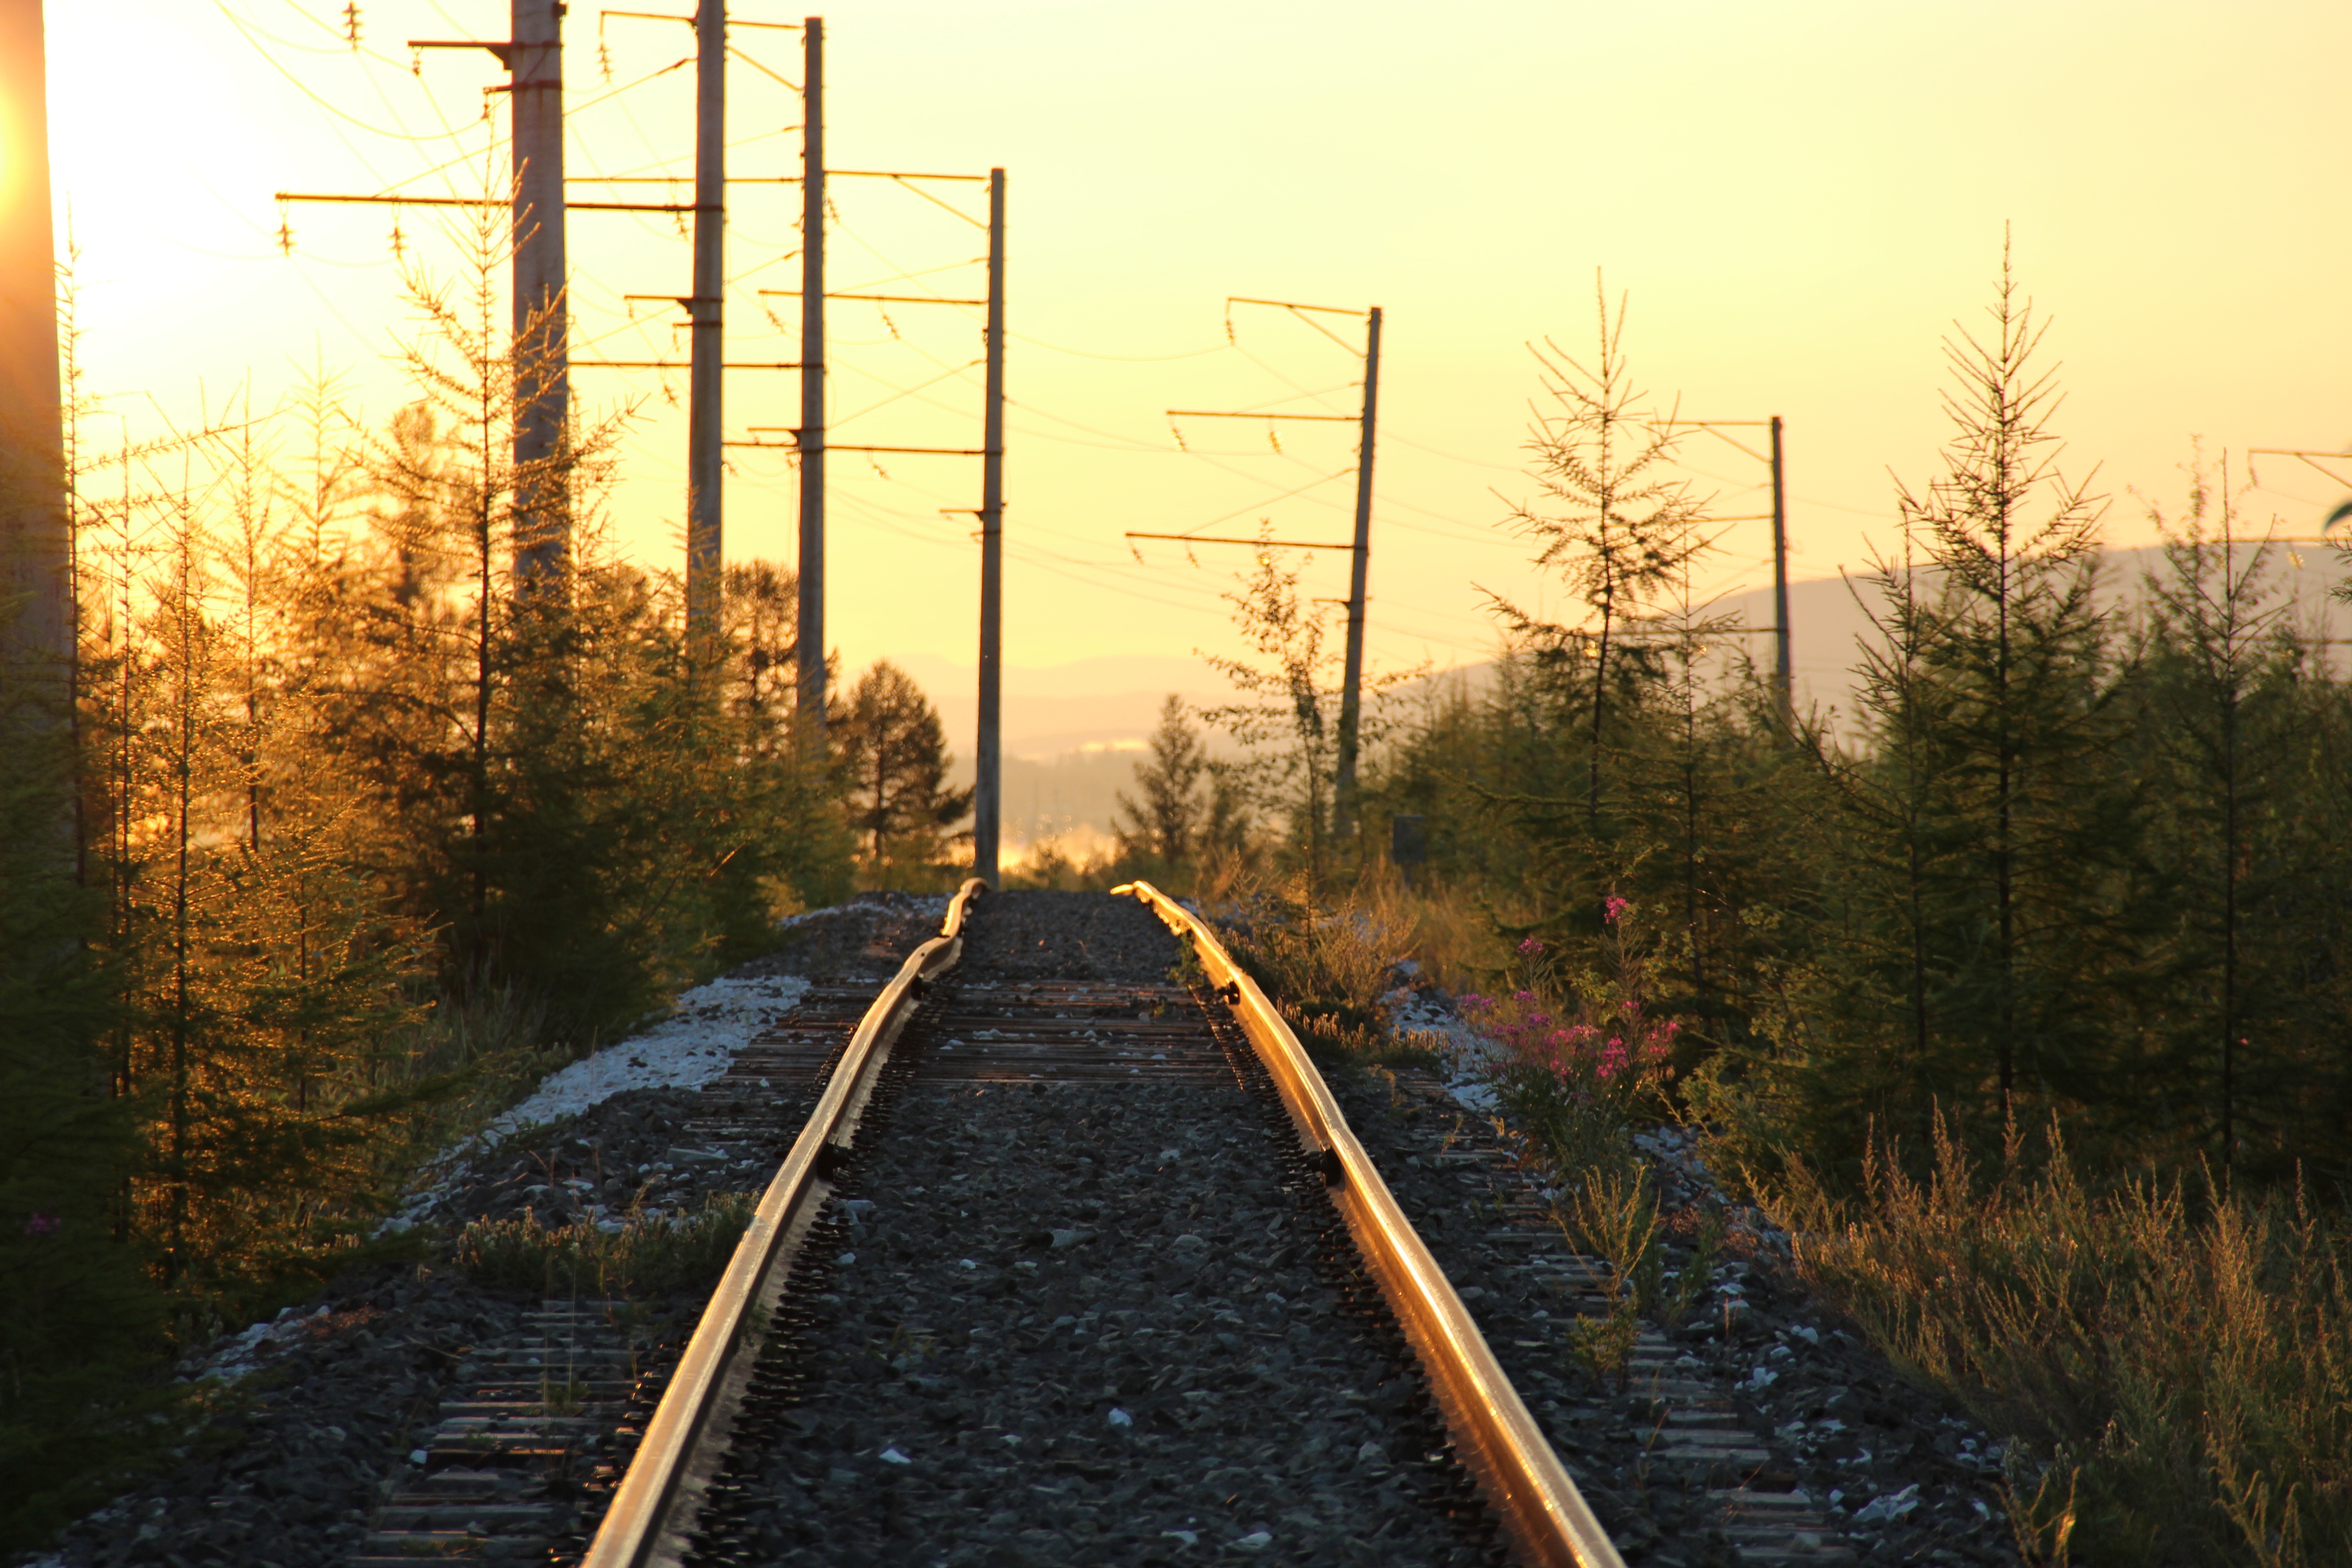
tree, nature, forest, winter, track, railway, sunrise, sunset, road, sunlight, morning, transport, evening, reflection, autumn, electricity, season, russia, siberia, rail transport, very nice, rural area, taiga, atmospheric phenomenon